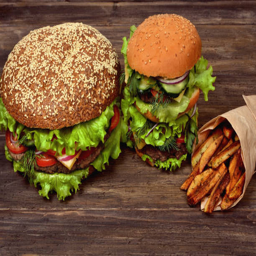
large hamburgers with fries for a quick snack